Eburobrittium

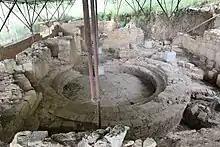

Eburobrittium was a Roman town in Lusitania, located near the present town of Óbidos, Portugal.